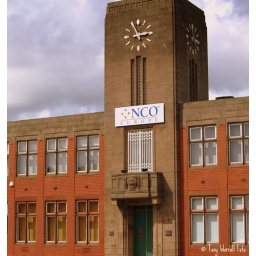
Art Deco office building in Preston